London Misal

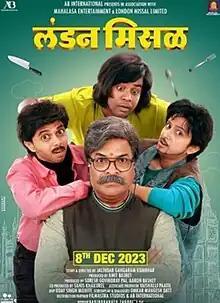
Theatrical release poster

London Misal is an Indian Marathi-language drama film directed by Jalindar Kumbhar, with the screenplay and dialogues written by Omkar Mangesh Dutt. The film stars Bharat Jadhav, Rutuja Bagwe, Ritika Shrotri, Madhuri Pawar, Gaurav More, Nikhil Chavan, Rituraj Shinde, and Sunil Godbole in lead roles. Vaishali Samant, Rohit Raut, Vaishnavi Sriram have composed the music for the film. The duo Sai-Piyush has made the background music, while songs of the film are written by Mandar Cholkar, Mangesh Kangane and Sameer Samant.